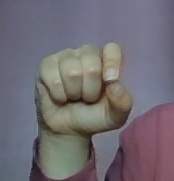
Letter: fa